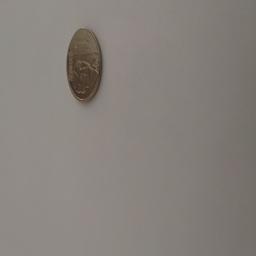
Label: 1_New_Front